Little Lagoon

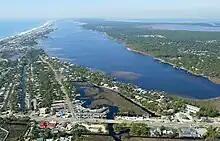

Little Lagoon is a shallow, brackish lagoon located in Gulf Shores, Alabama. The lagoon is approximately 10 miles long and 0.5 miles wide, with an average depth of 4-6 feet, and has a surface area of approximately 2,480 surface acres. The western shore portion of the lagoon is part of the Bon Secour National Wildlife Refuge while the remainder is private property.